Gogita's New Life

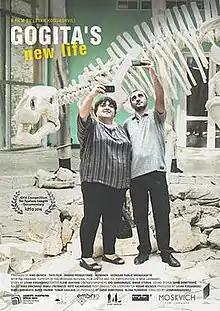

Gogita's New Life is a 2016 Georgian documentary film directed by Levan Koguashvili. It was screened in the Feature-Length Documentary section at the International Documentary Film Festival Amsterdam.